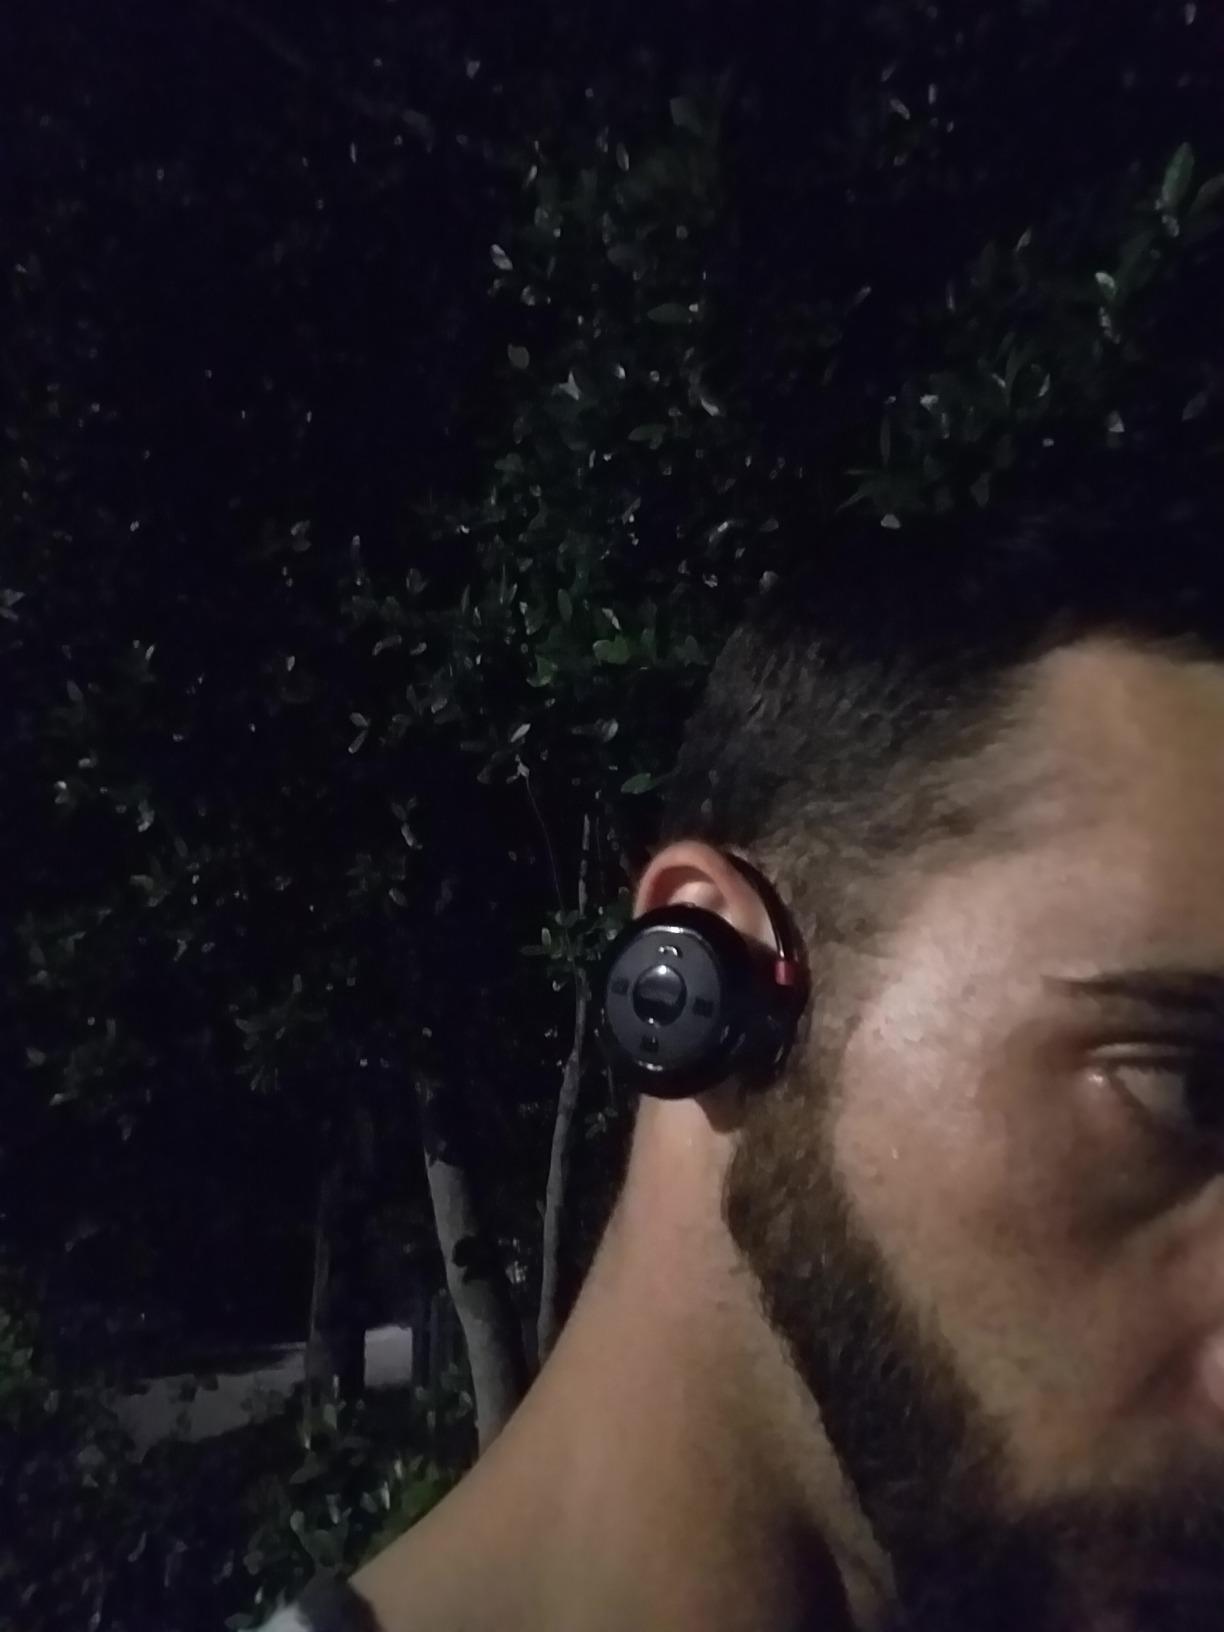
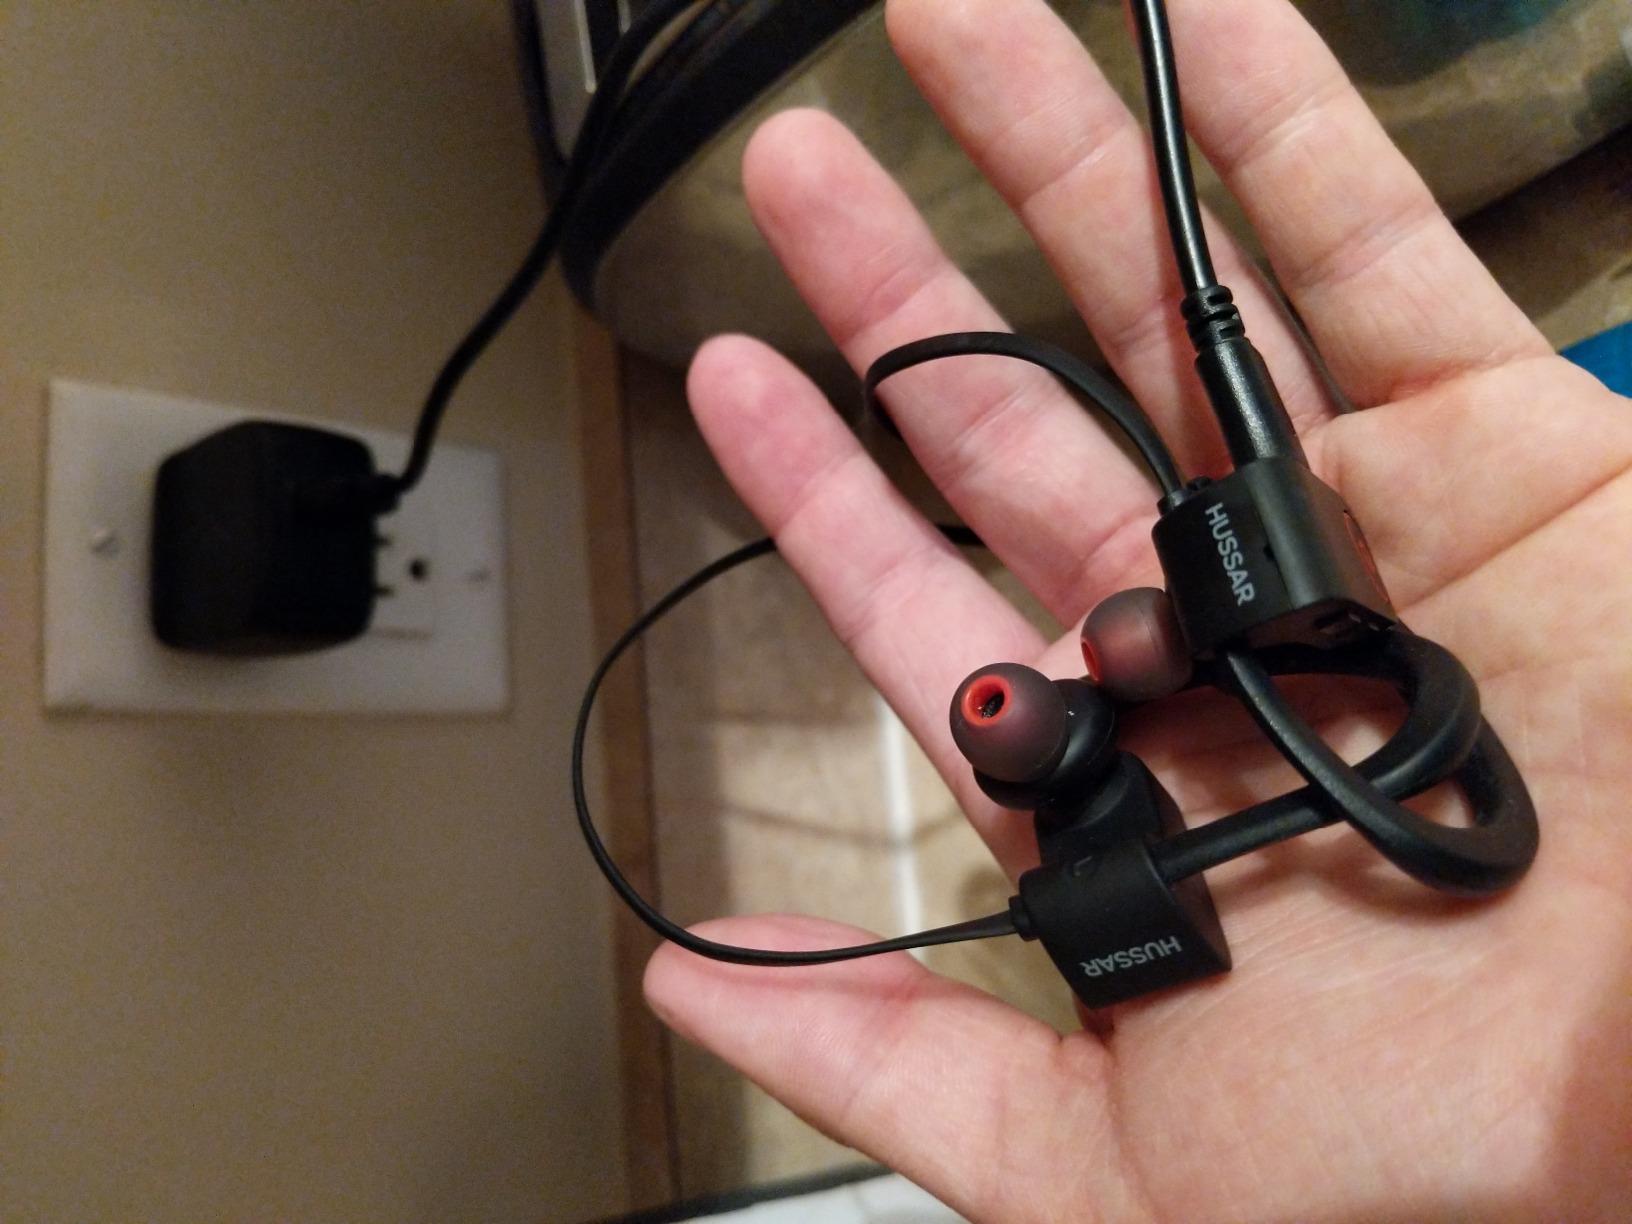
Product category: headphones
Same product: no